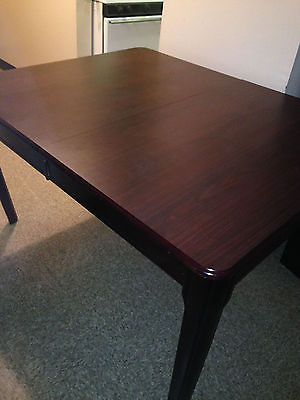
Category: table